HTP Winward Motorsport

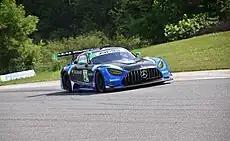
Philip Ellis with Winward Racing at the Lime Rock Park.

In 2020 the German team HTP Motorsport joined with Bryce Ward's Houston (Texas) based Winward Racing to form HTP Winward Motorsport after they started a successful partnership in 2017. Since then they had already entered Mercedes AMG GT4 cars in the Michelin Pilot Challenge. HTP Winward Motorsport is now the biggest Mercedes-AMG customer team.